Alexandre Monnet

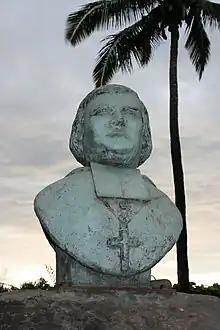
Bust of Alexandre Monnet

Alexandre-Hippolyte-Xavier Monnet, C.S.Sp. (4 January 1812 – 1 December 1849) was a French bishop of the Roman Catholic Church, and the Superior General of the Congregation of the Holy Spirit. He served as Vicar Apostolic of Madagascar (now the Archdiocese of Antananarivo) from 1848 until his death.